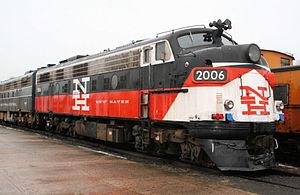
Les unités F de EMD sont une ligne de locomotives diesel-électriques produites entre novembre 1939 et novembre 1960 par General Motors Electro-Motive Division et General Motors-Division Diesel.